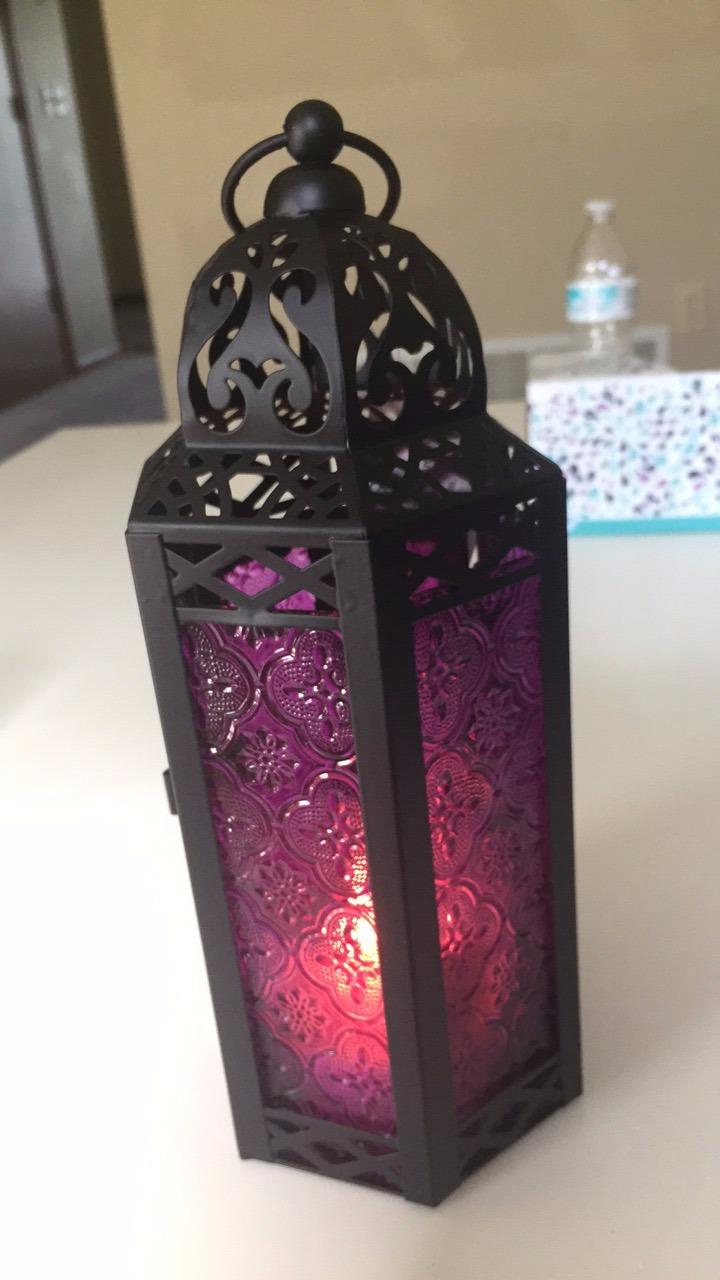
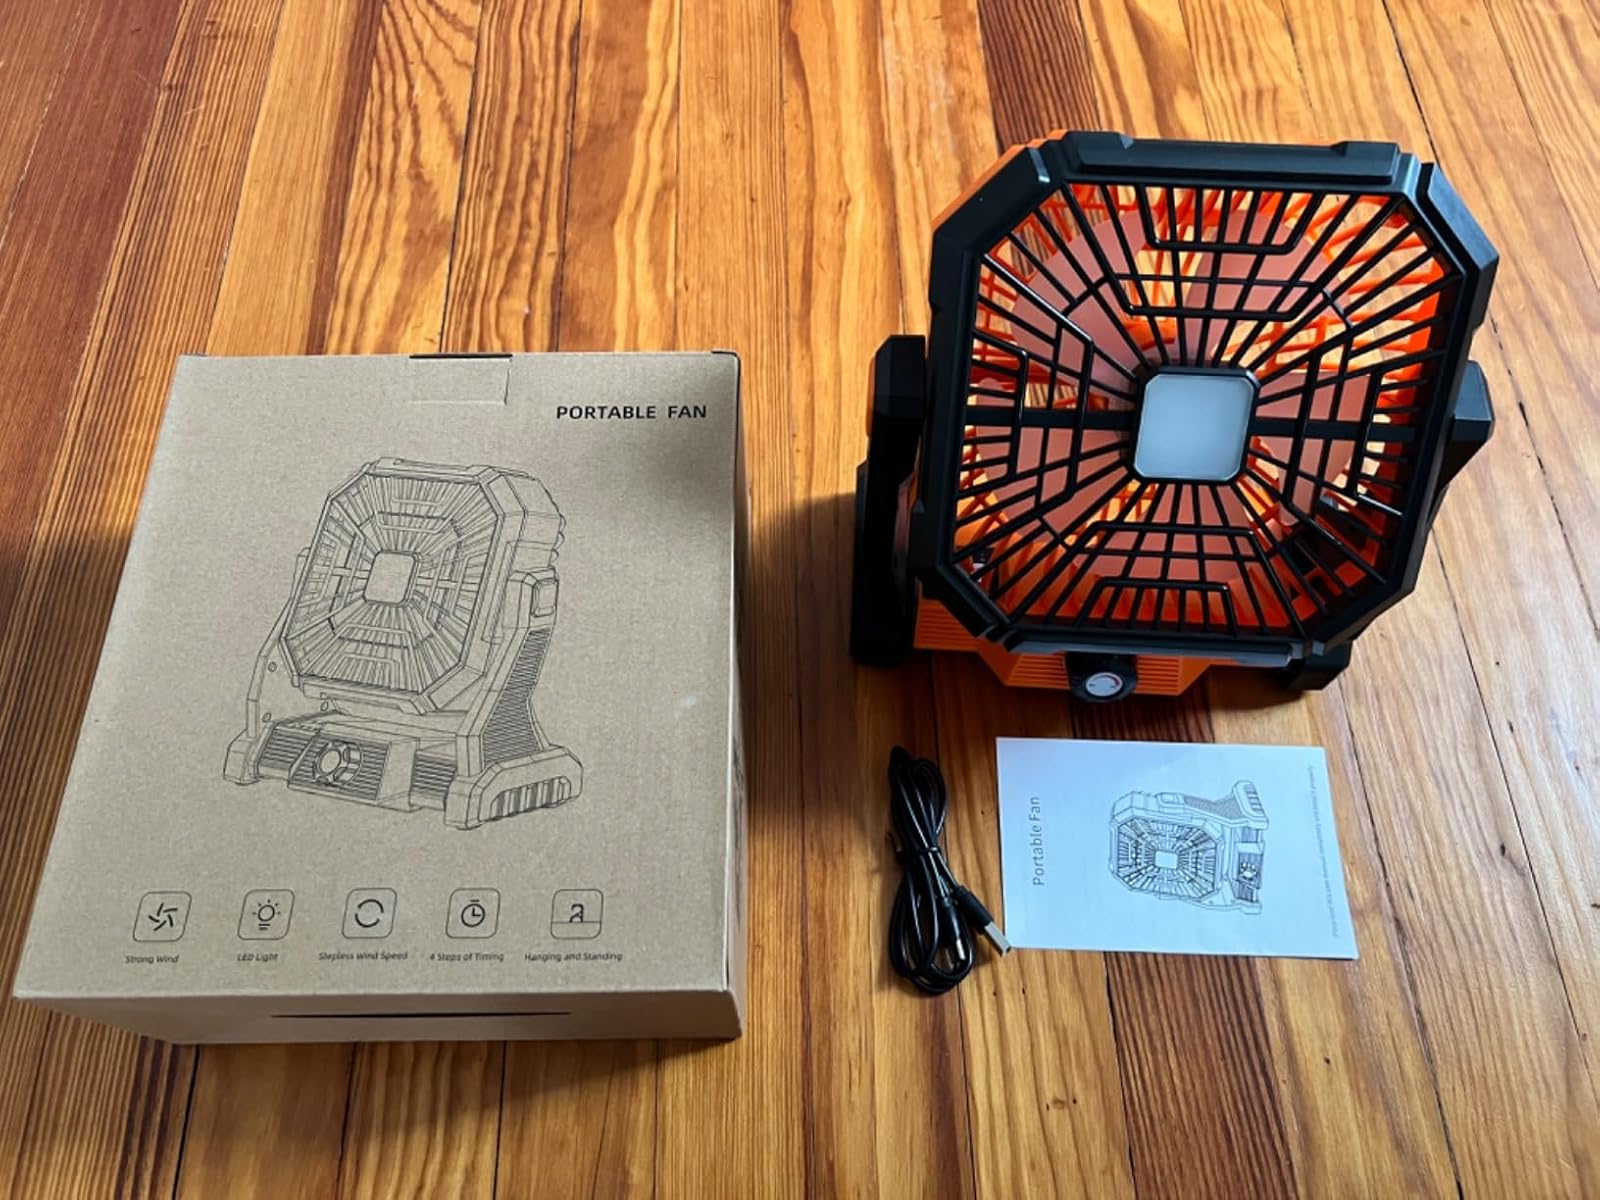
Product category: lantern
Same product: no